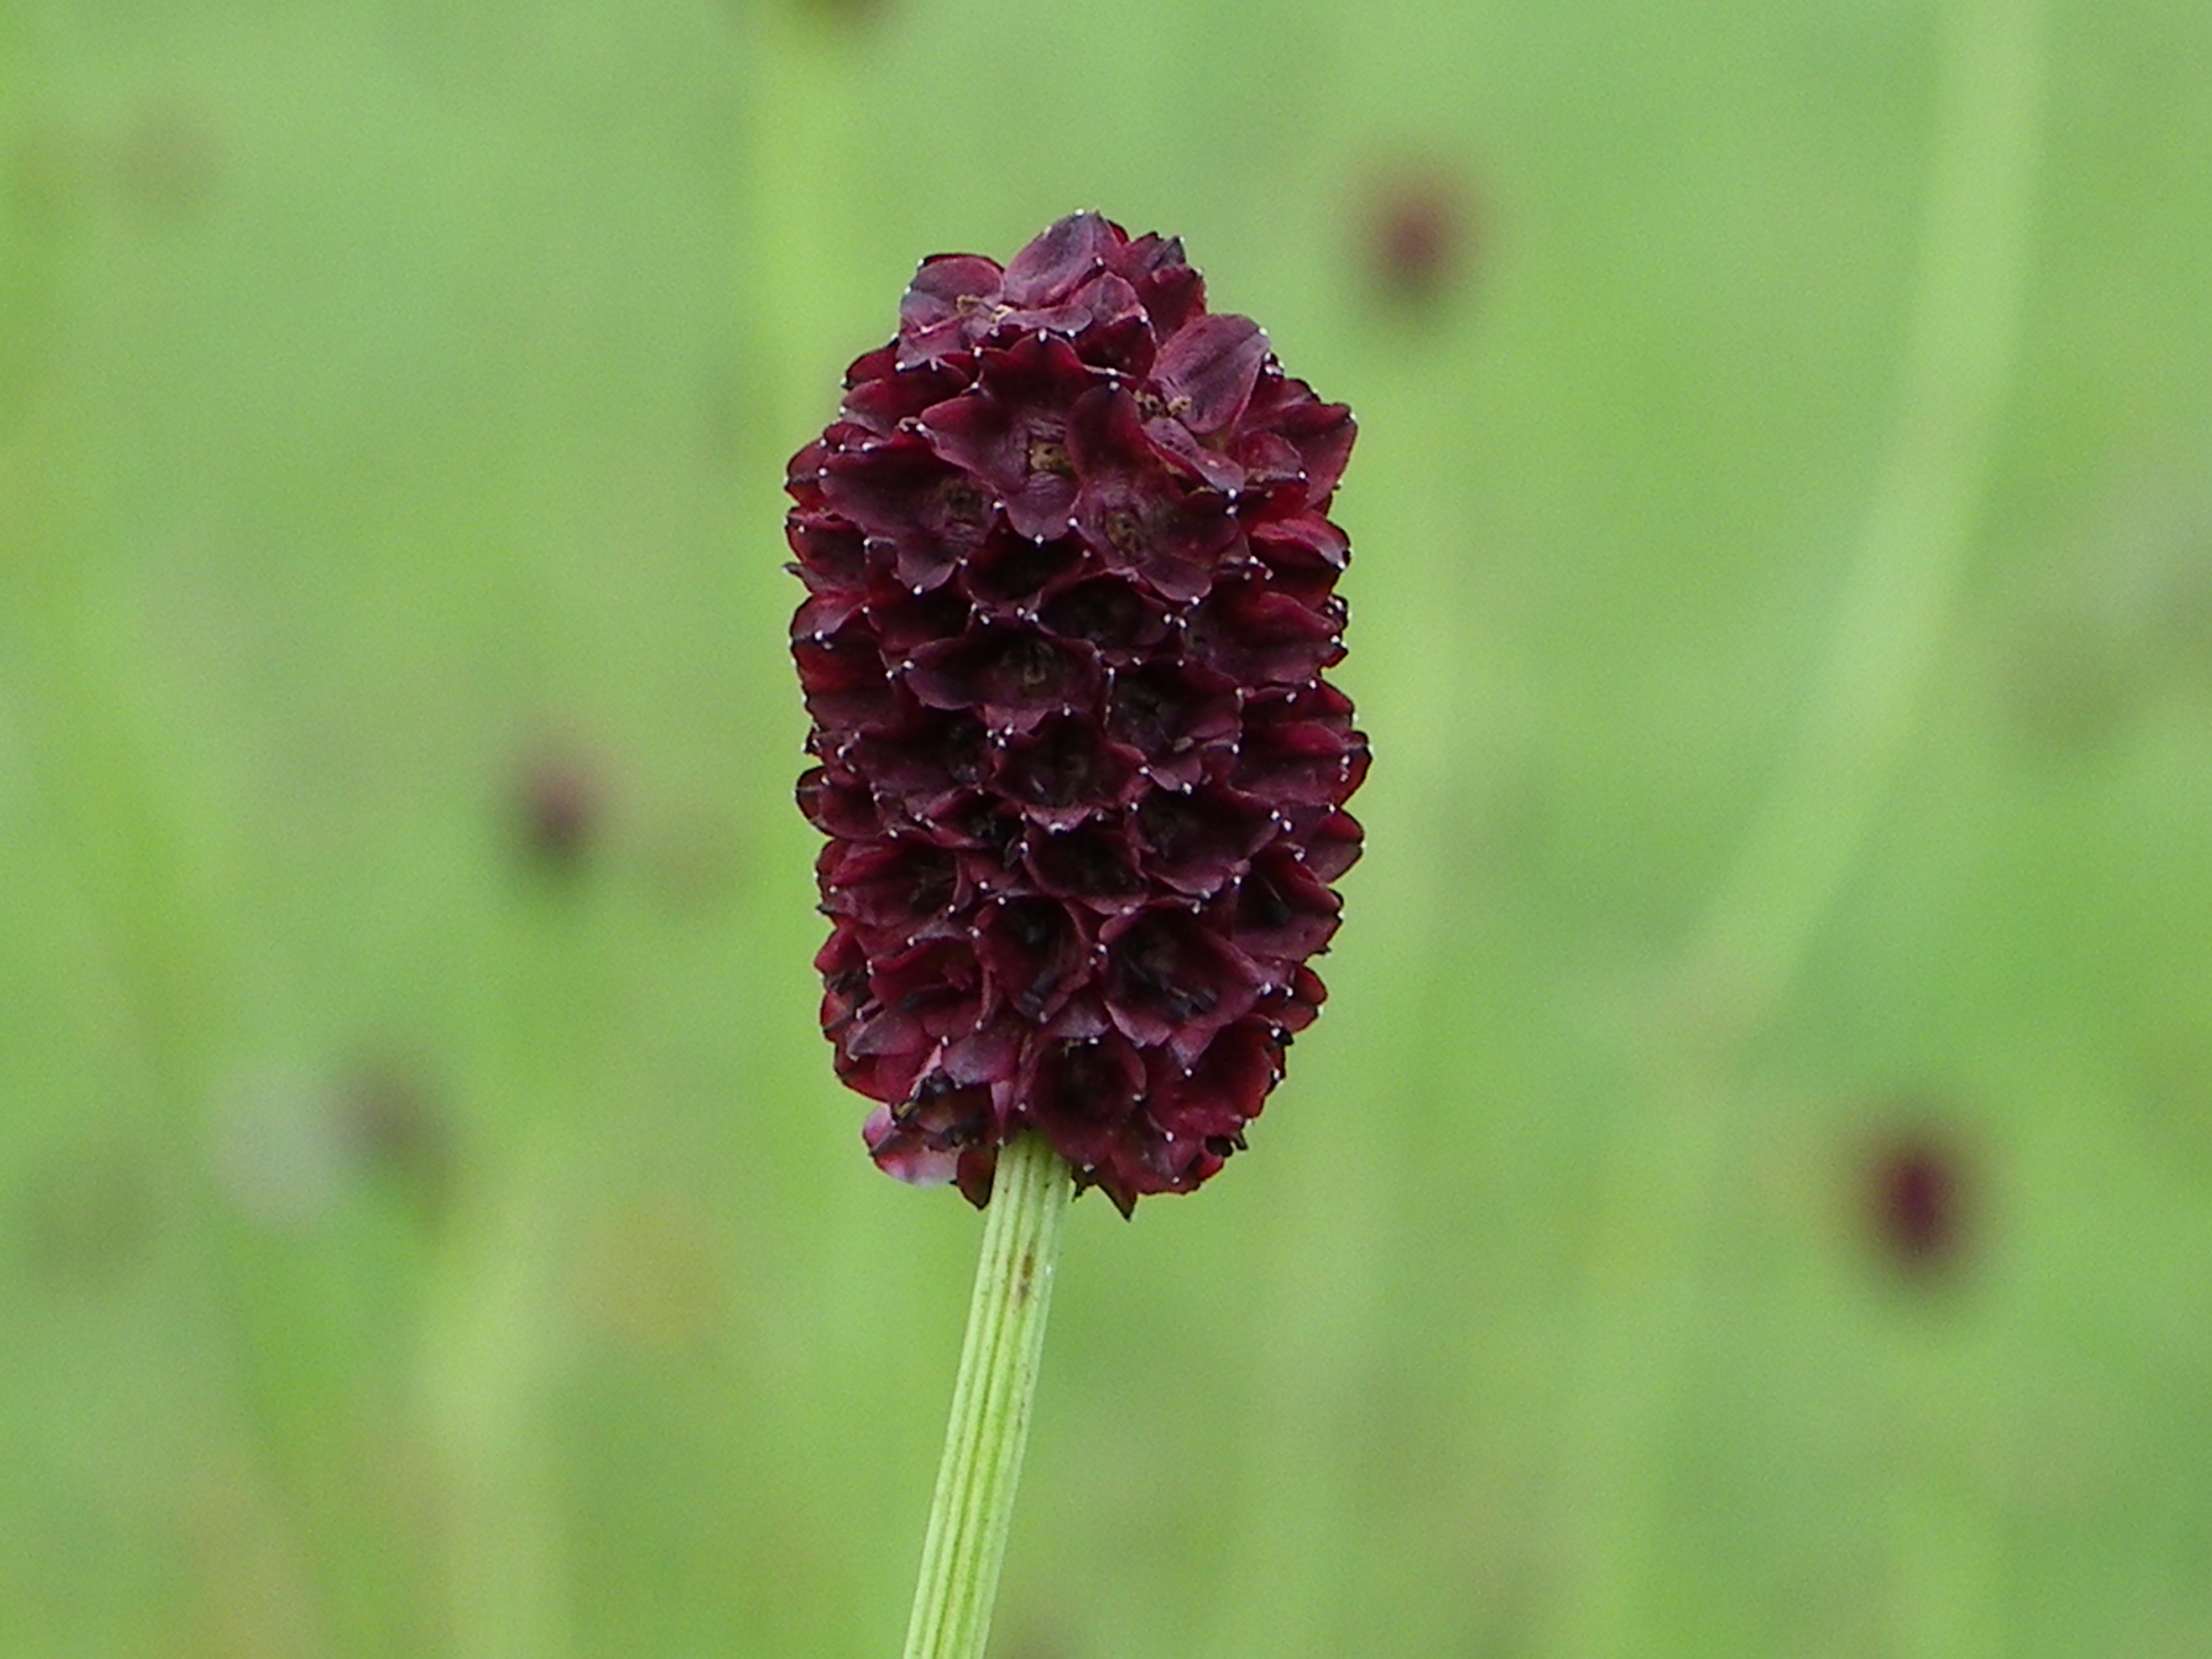
nature, grass, plant, meadow, leaf, flower, green, botany, flora, wildflower, close up, beauty, burnet, macro photography, flowering plant, plant stem, land plant